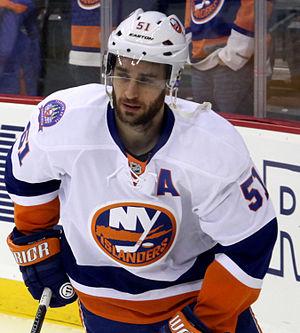
Frans Schmidt Nielsen est un joueur professionnel de hockey sur glace danois. Il évolue au poste de centre. Il est le premier joueur formé au Danemark à avoir joué dans la Ligue nationale de hockey en janvier 2007.